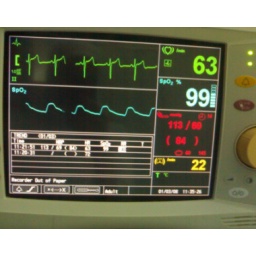
ECG &amp;quot; electrocardiograph &amp;quot; .. connected to the patient .. you can see the the vital signs in the screen above .. !!